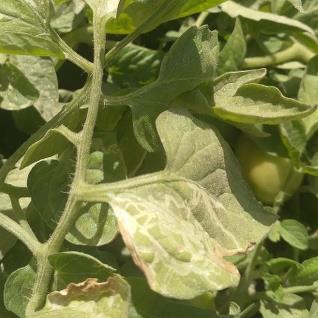
Crop: Tomato
Condition: virosis-d